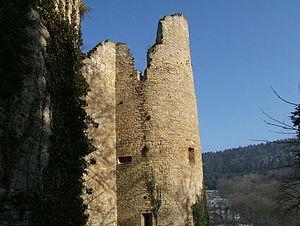
Le château du Morimont se trouve sur la commune d'Oberlarg sur une colline à 522 m d'altitude en région Grand Est, France, à 1 km de la frontière suisse, entre Oberlarg et Levoncourt, à 45 km à l'ouest de la ville de Bâle, à 40 km au sud-ouest de la ville de Mulhouse.